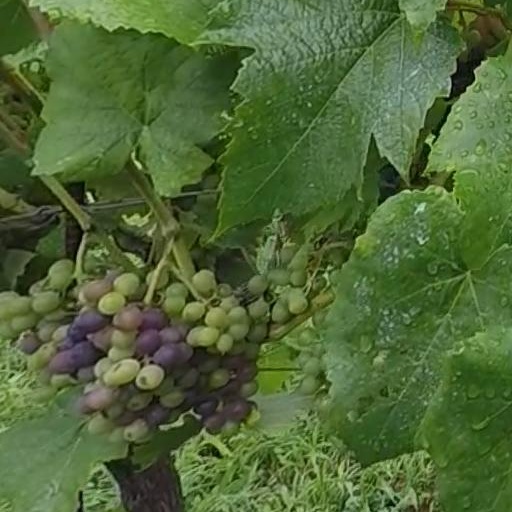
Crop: grape